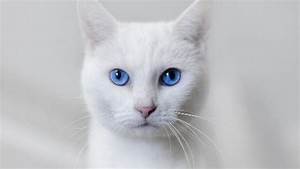
Label: gatto